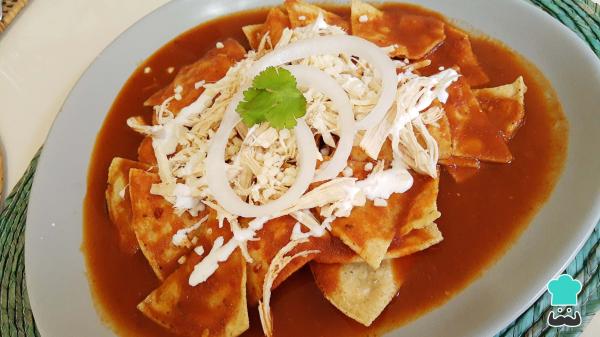
Con la salsa lista, es momento de emplatar los chilaquiles. En primer lugar, coloca sobre el plato una capa de totopos horneados o fritos, esto es a tu gusto. A continuación, báñalos con la salsa roja y agrega una capa de pollo desmenuzado. Incorpora también el queso fresco, la crema y la cebolla en rodajas. Decora tu plato con unas ramas de cilantro picado y tendrás tus chilaquiles listos para servir.Truco: también puedes preparar los chilaquiles rojos con pollo al horno para derretir el queso y que queden extra crujientes.